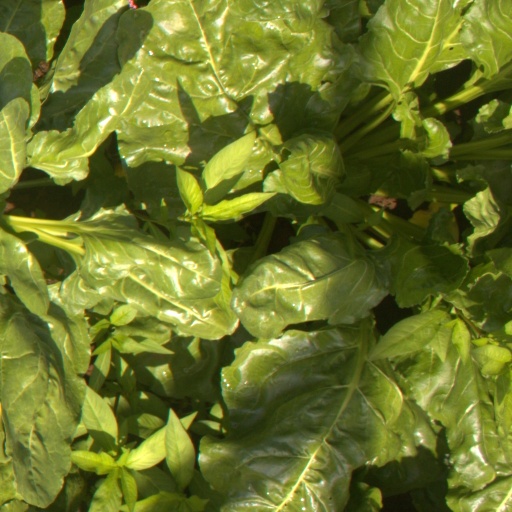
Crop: sugar beet